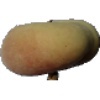
Label: peach_flat